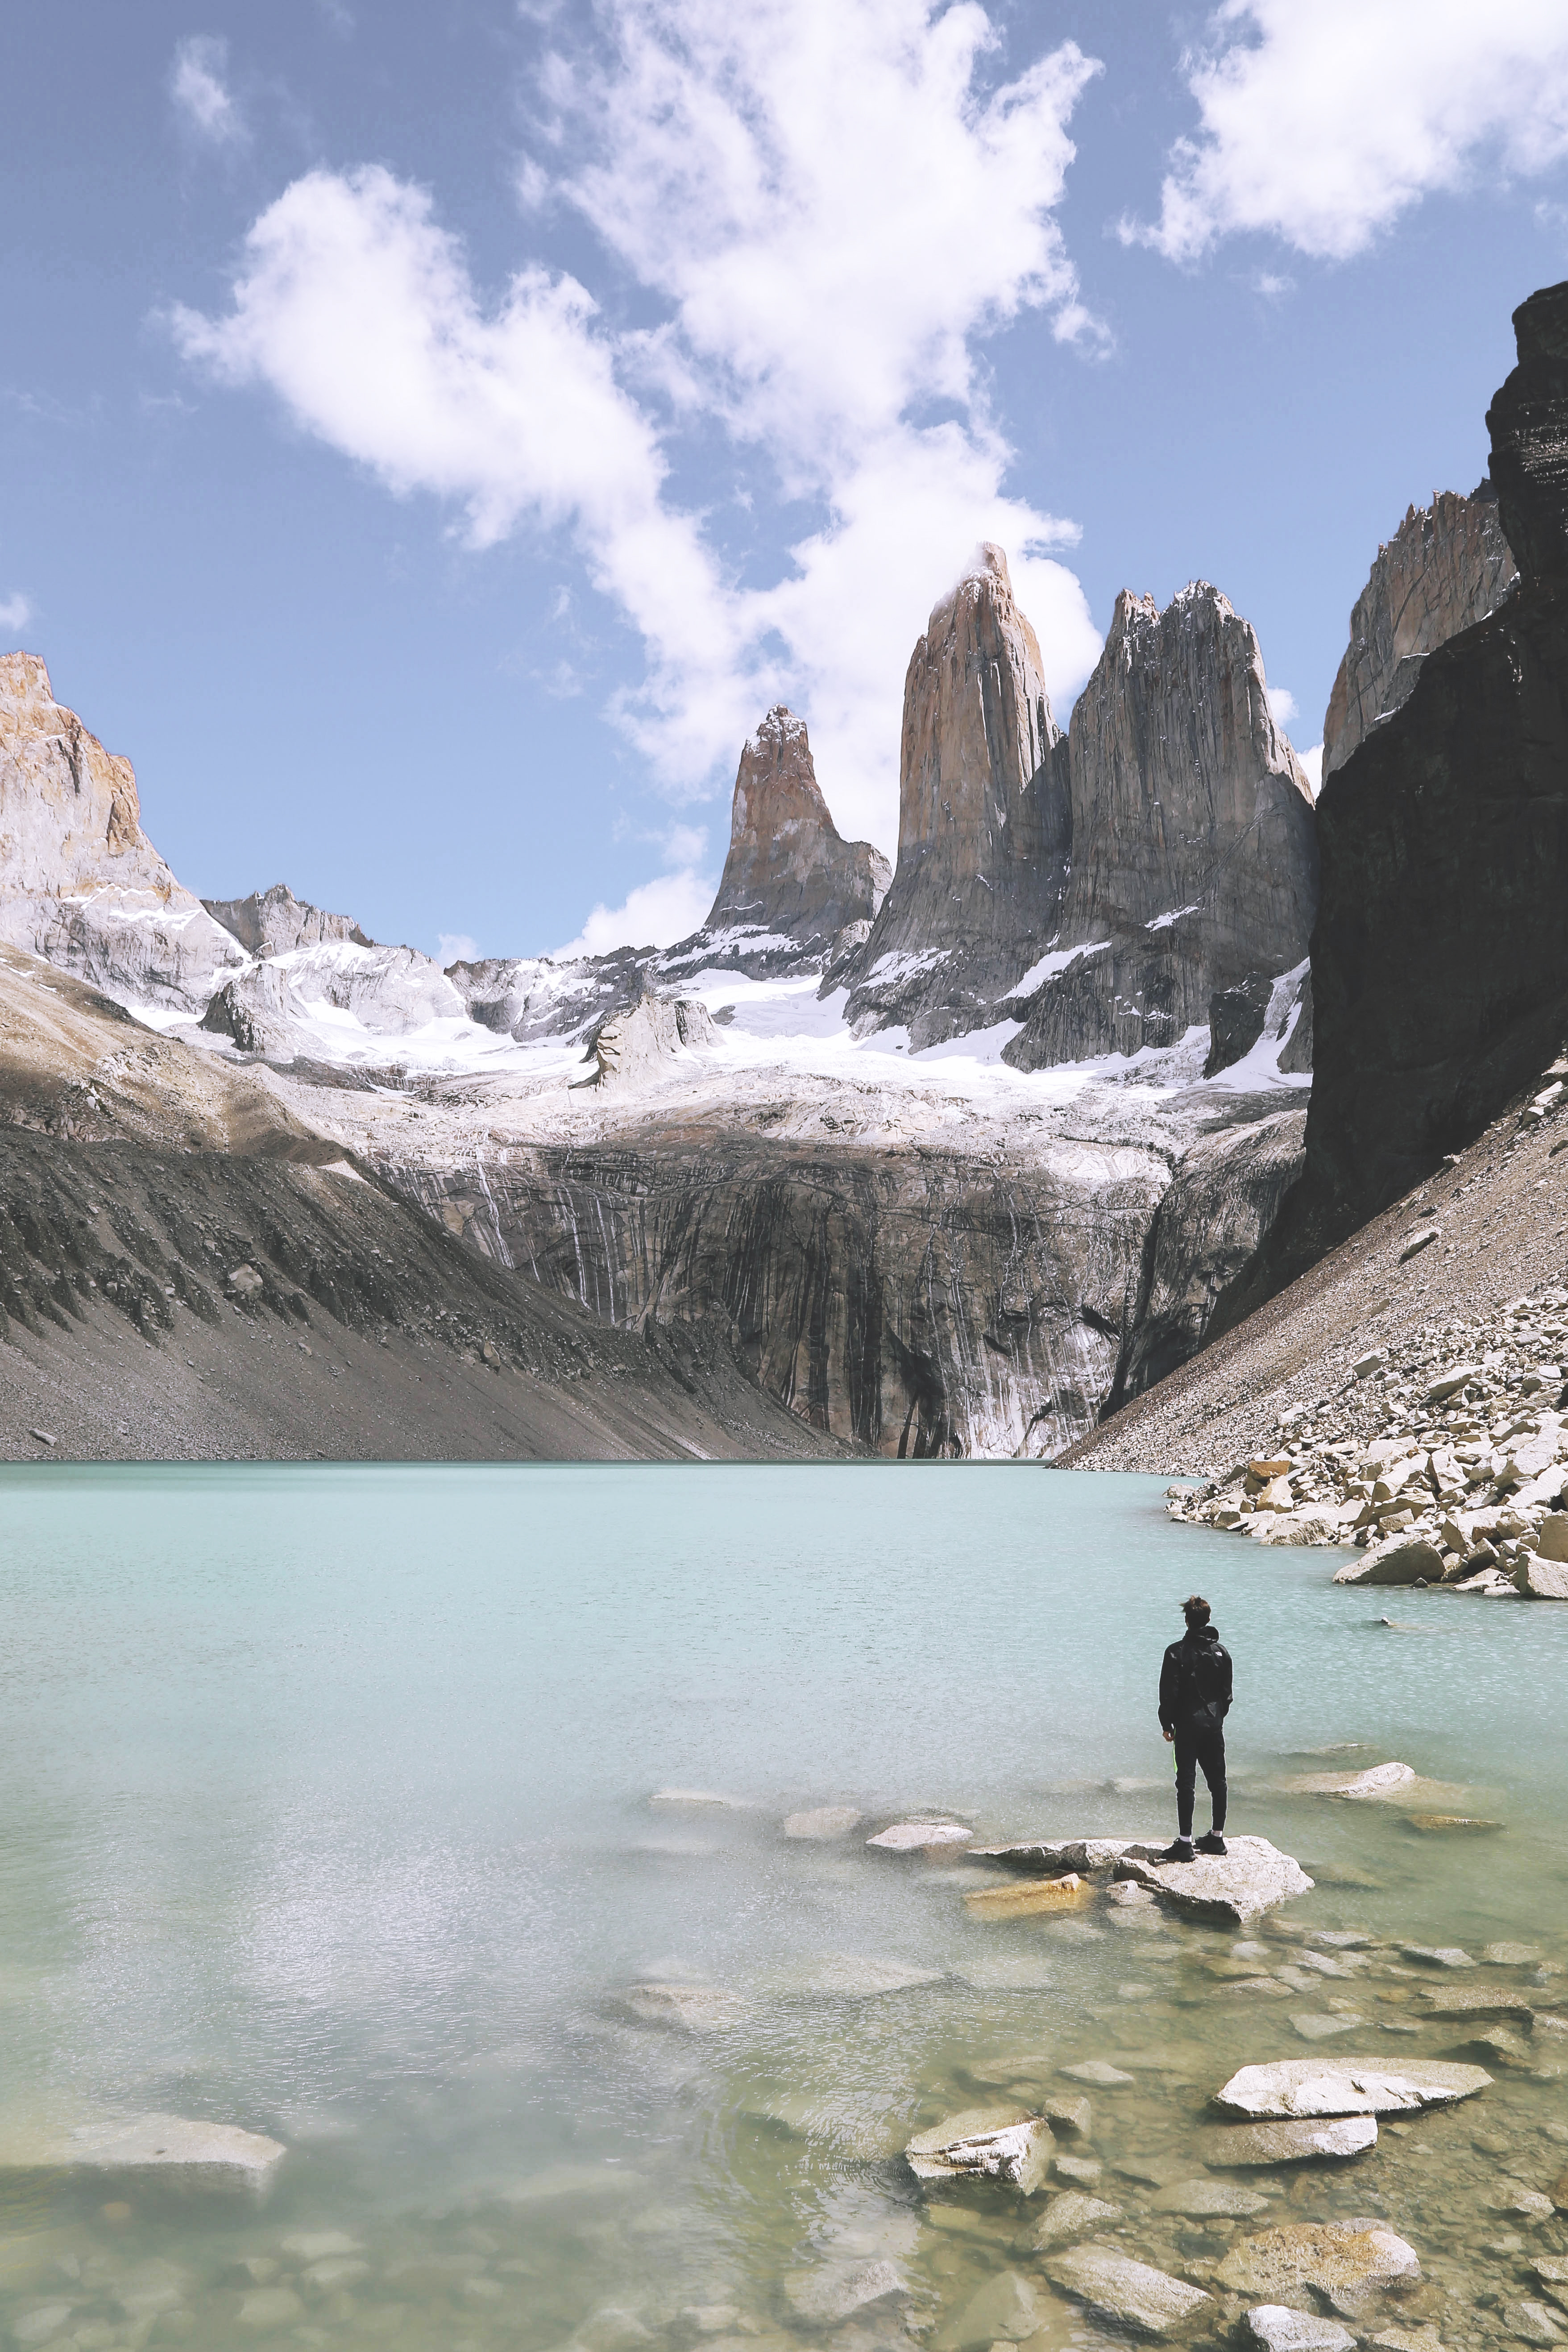
landscape, sea, water, nature, rock, wilderness, walking, person, mountain, lake, adventure, river, valley, mountain range, standing, national park, geology, alps, water feature, landform, geographical feature, mountainous landforms